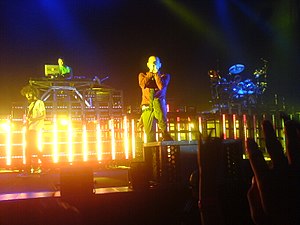
Frat Party At The Pankake Festival
"Frat Party At The Pankake Festival er en film af bandet Linkin Park. Filmen er opbygget som en slags ""dagbog"", hvor man følge bandet og deres store og små oplevelser.